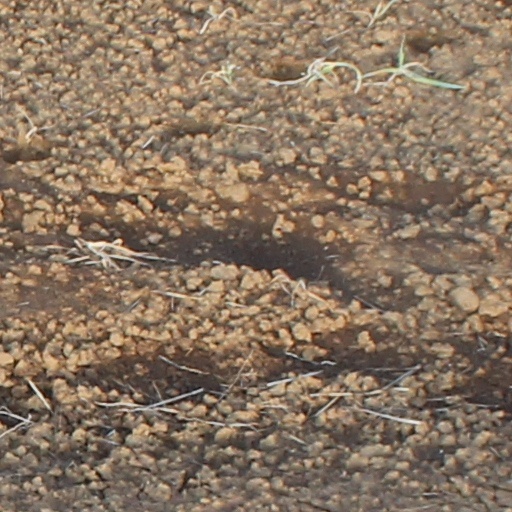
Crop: wheat